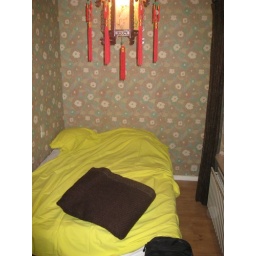
The smallest bedroom in whole Wenduine ! But the nice lamp makes it all better !